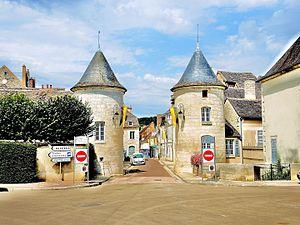
Chablis. Porte Noël.
Chablis est une commune française située dans le département de l'Yonne en région Bourgogne-Franche-Comté.